London Borough of Lambeth

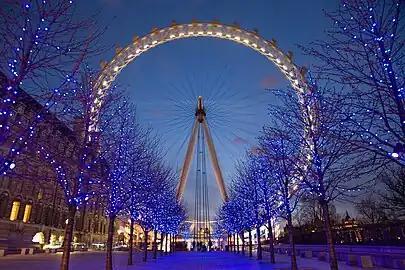
The London Eye

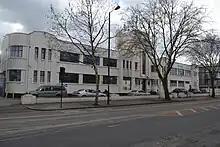
Sunlight Laundry, Brixton

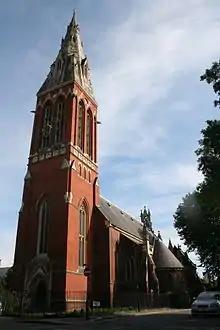
St John the Divine on Vassall Road

The Oval cricket ground in Kennington is the home of Surrey County Cricket Club.